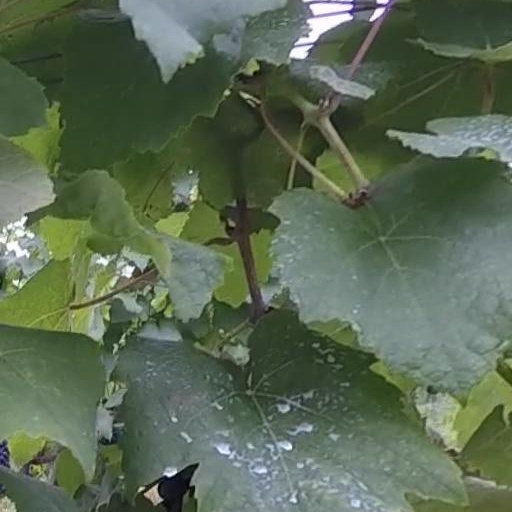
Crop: grape